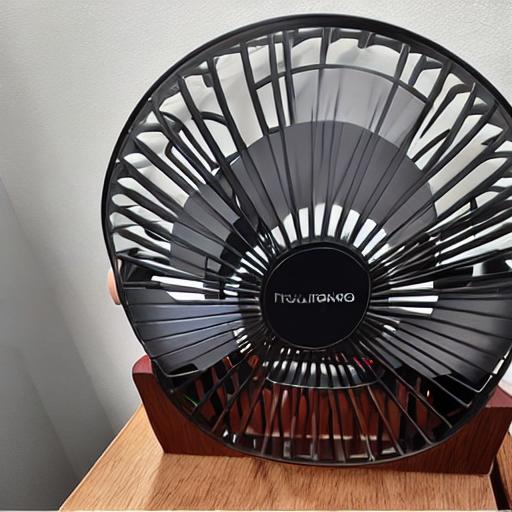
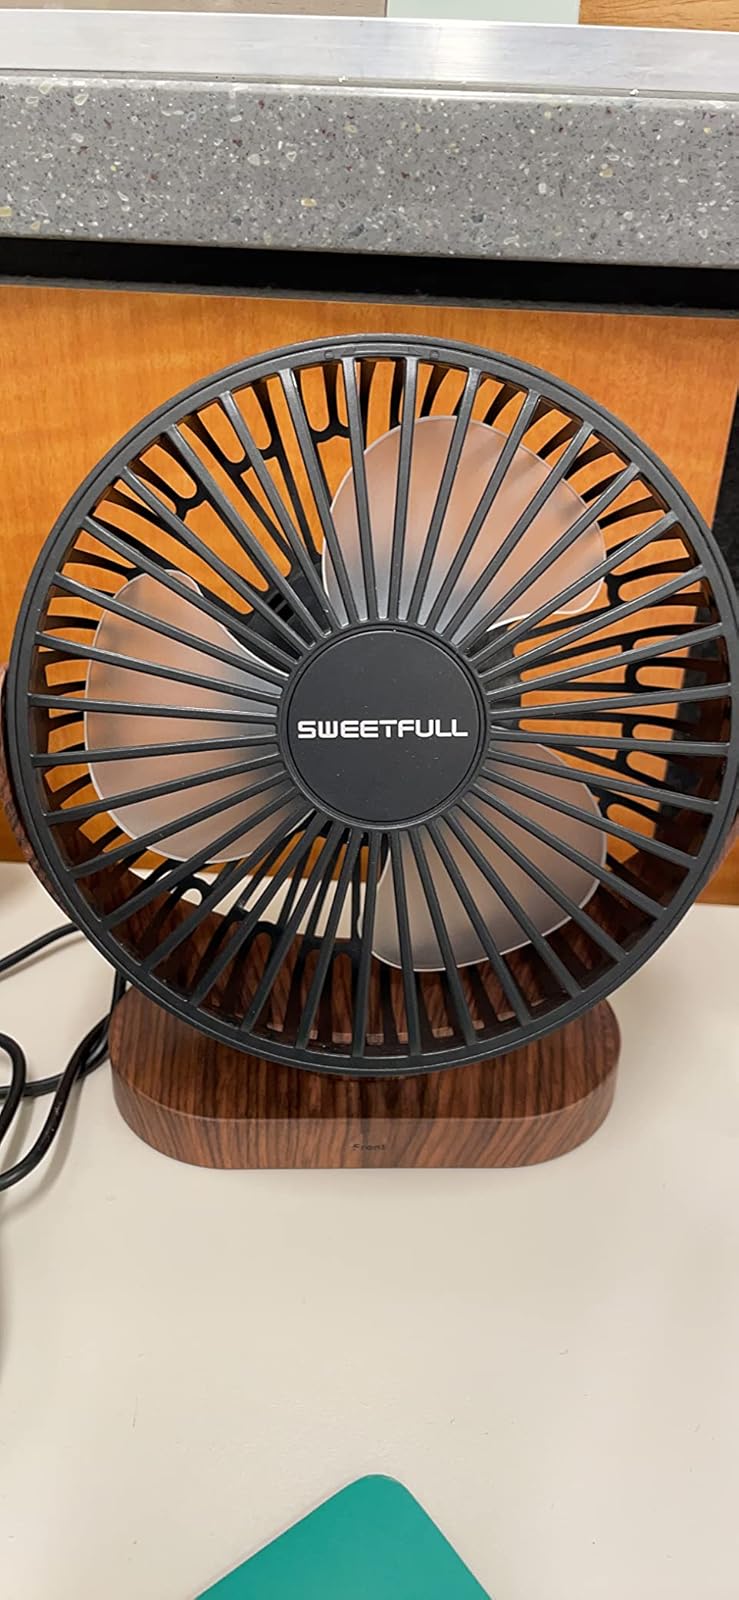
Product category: fan
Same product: no